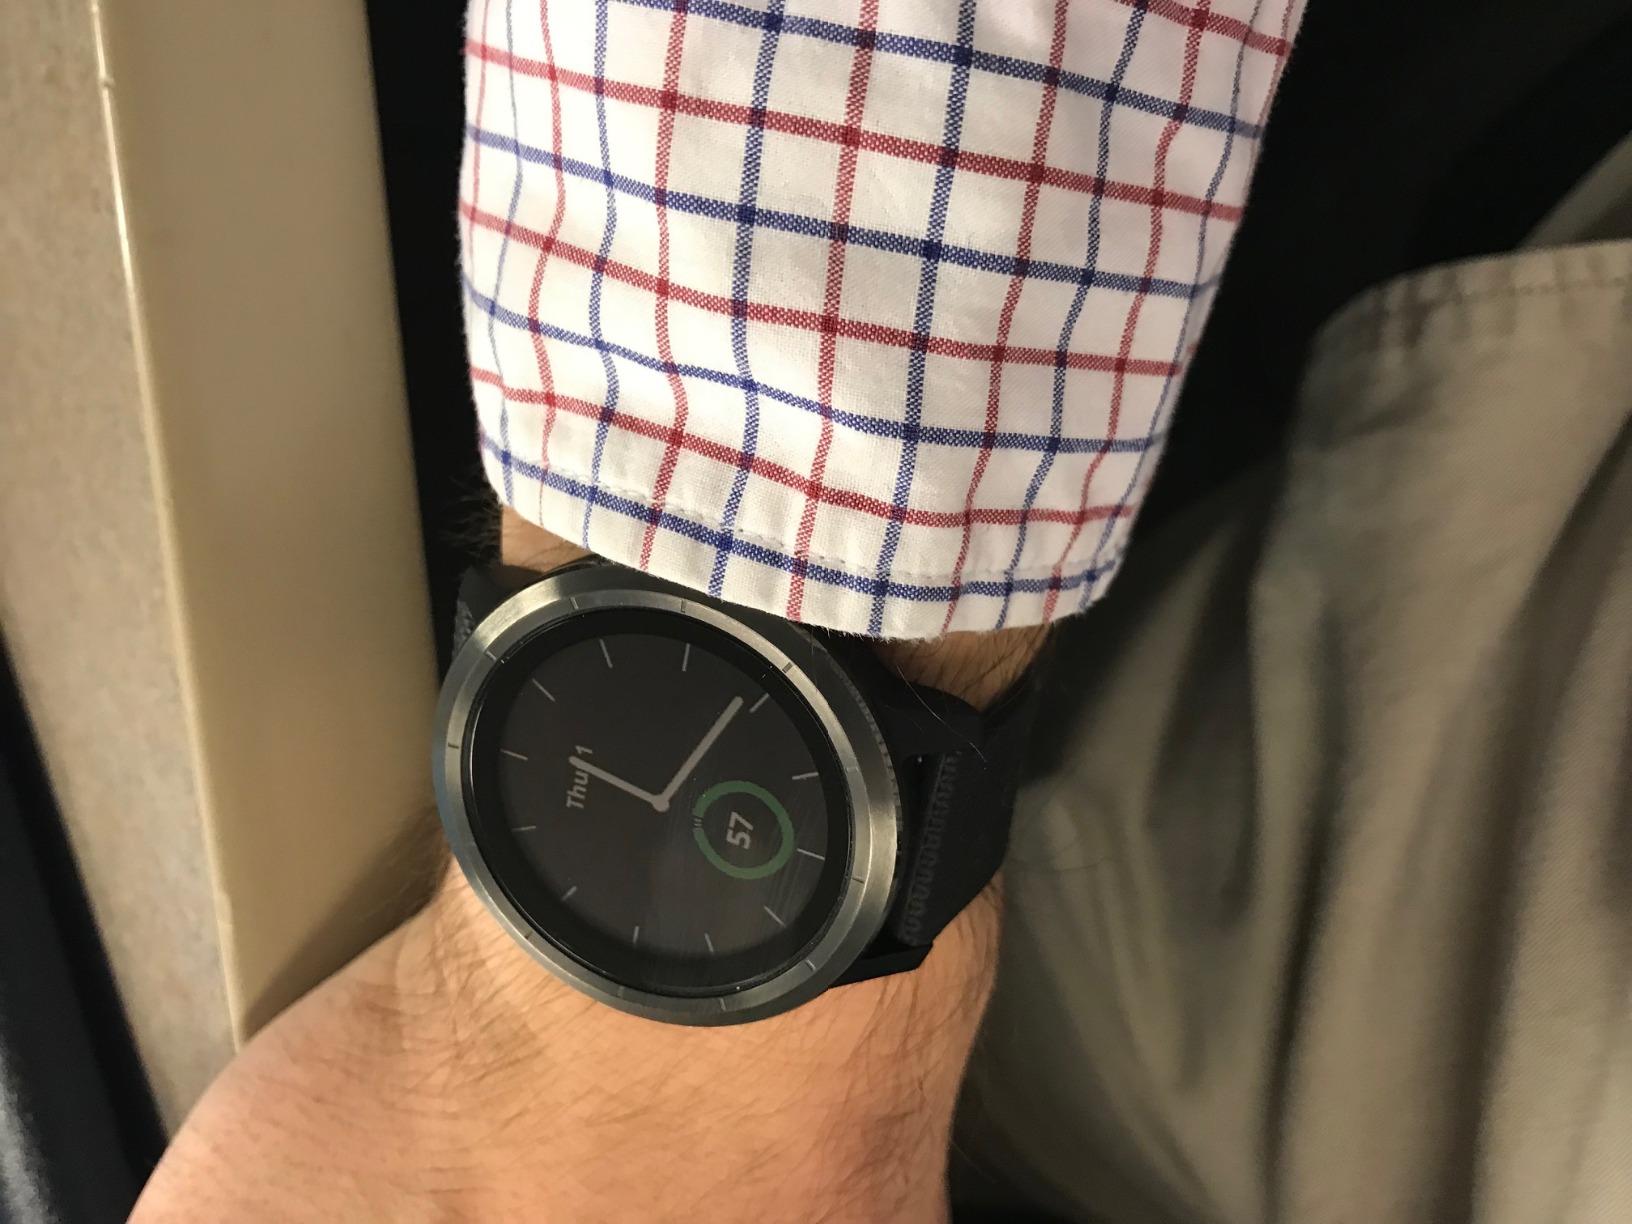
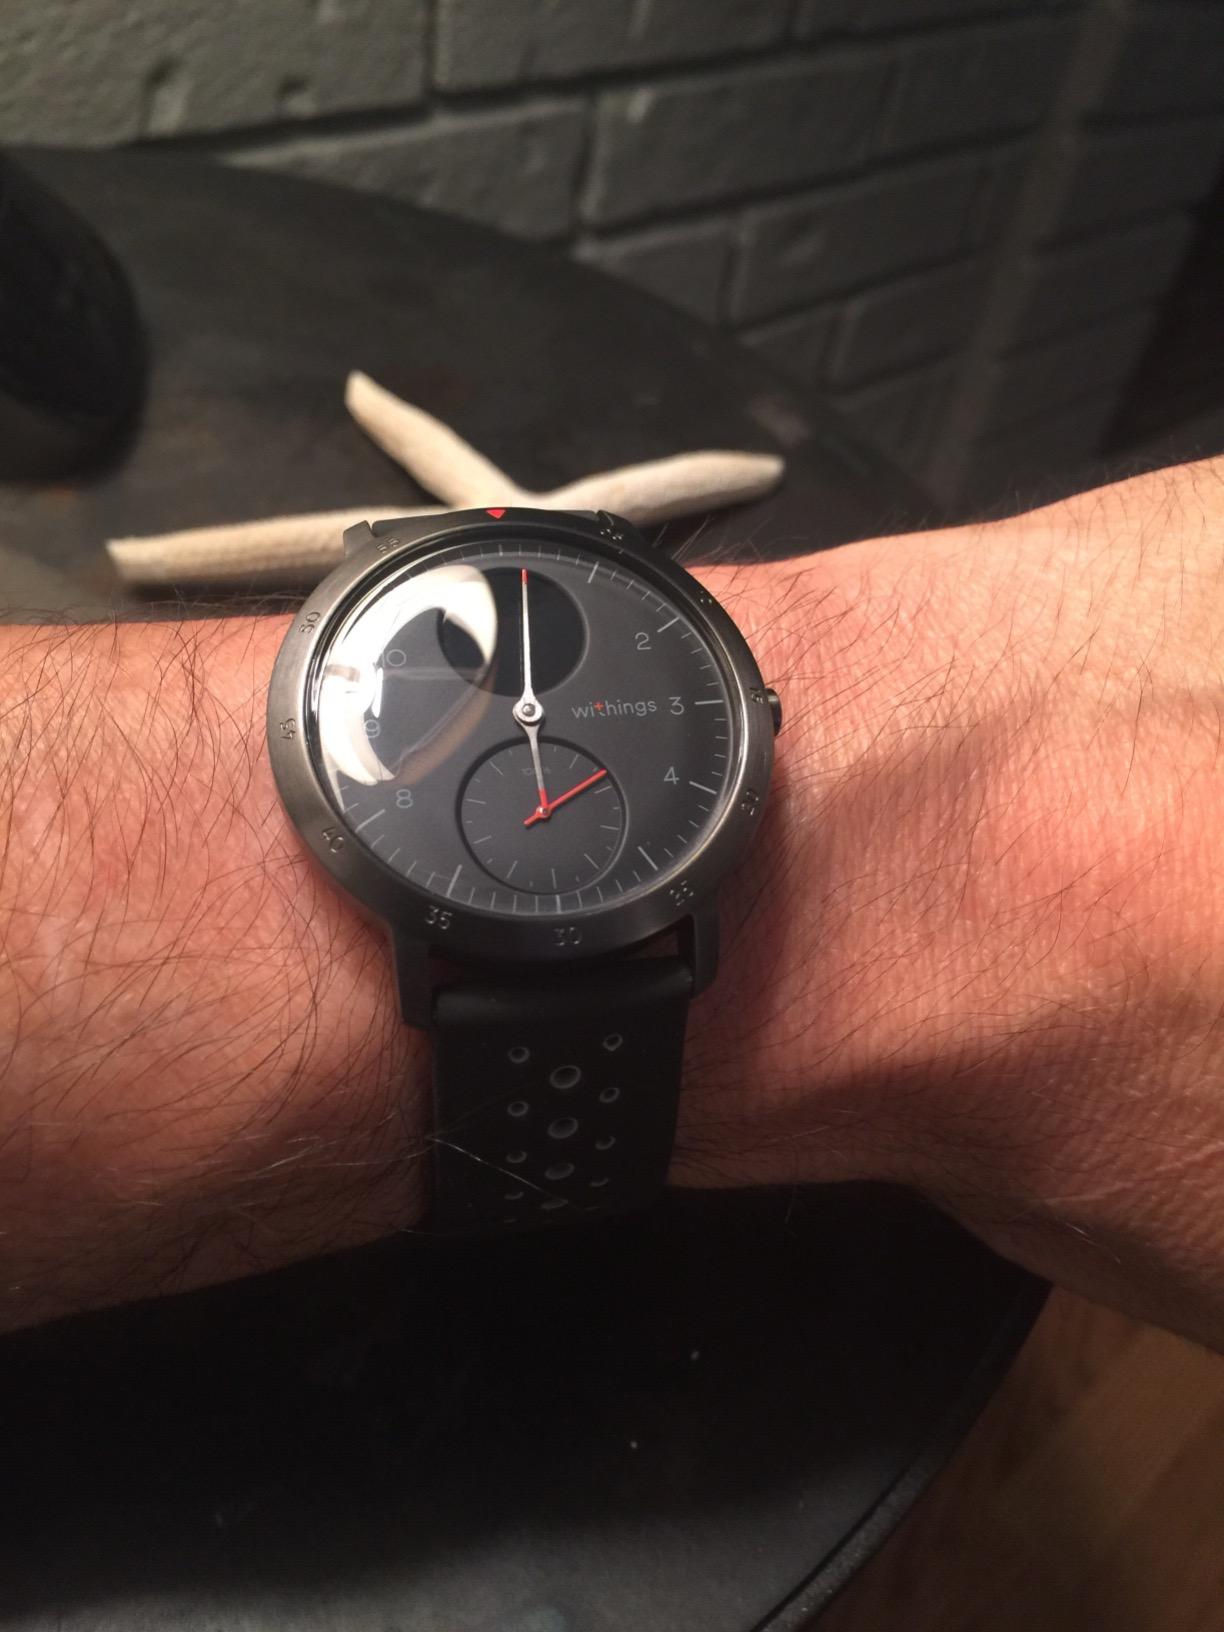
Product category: smartwatch
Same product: no